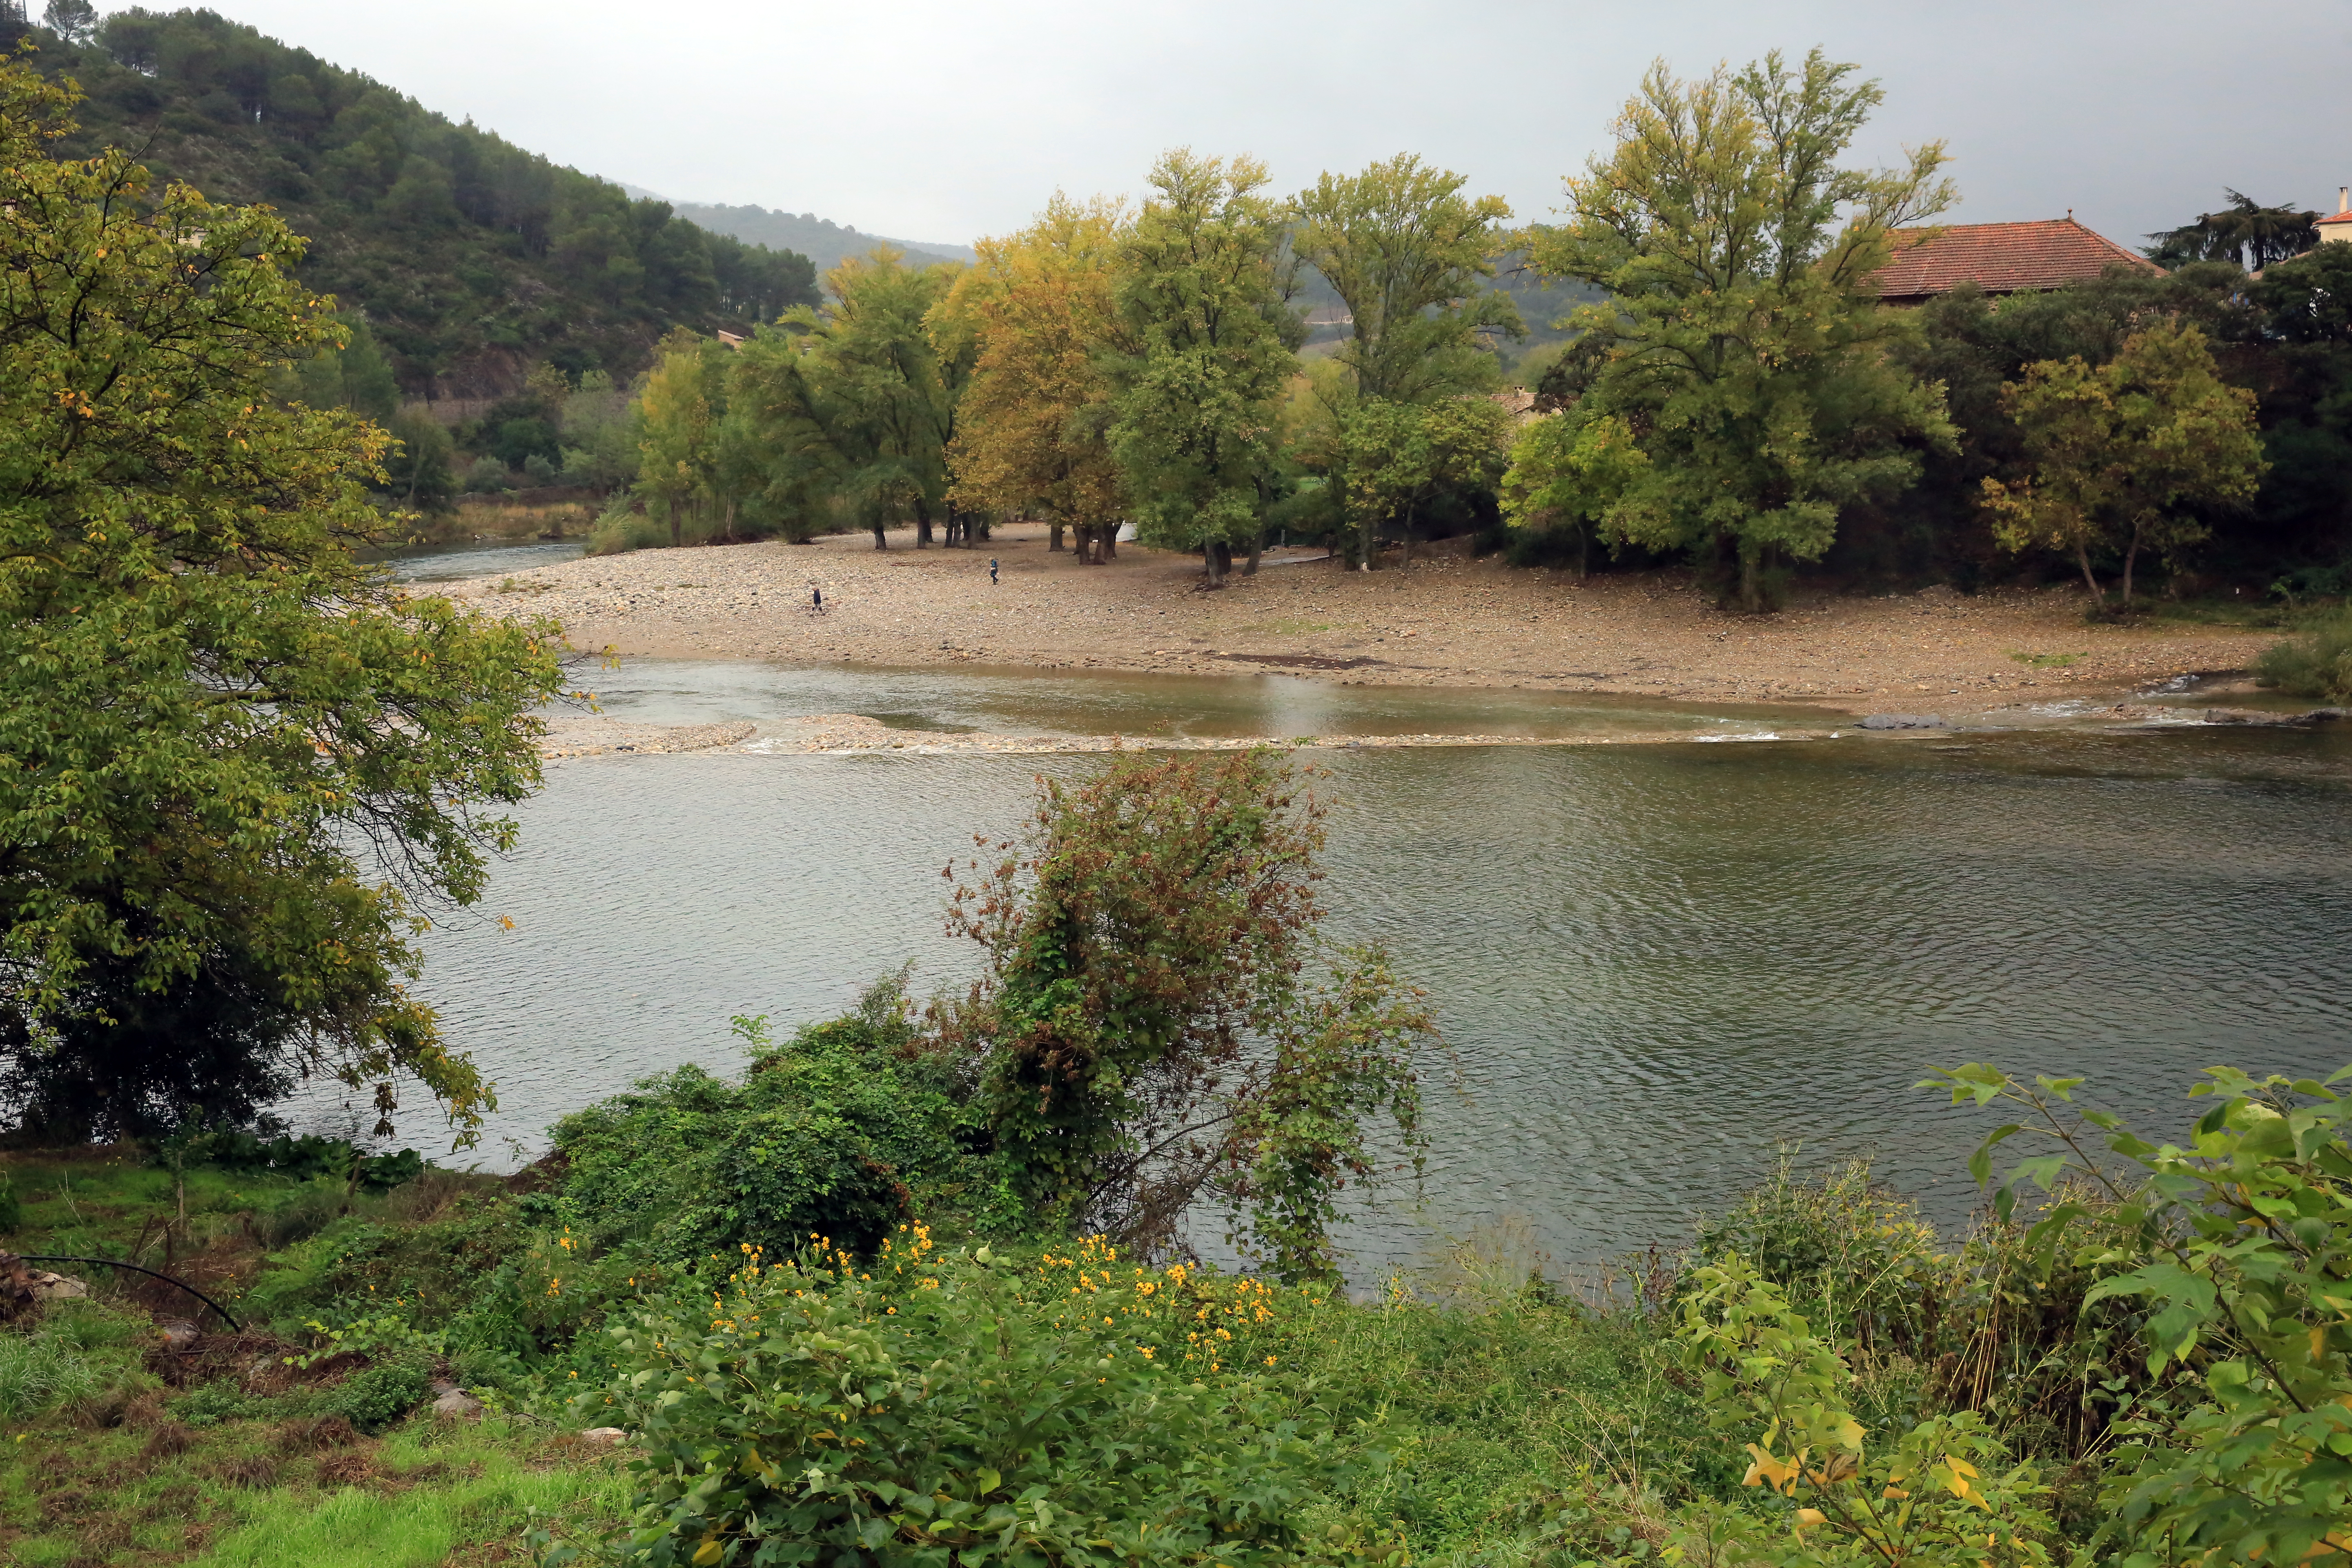
landscape, outdoor, rain, lake, river, pond, europe, stream, autumn, canon, reservoir, waterway, paysage, colors, midi, wetland, floodplain, couleurs, fleuve, landschaft, herbst, farbe, automne, occitanie, isasza, southfrance, sdfrankreich, zuidfrankrijk, mditerrane, languedocroussillon, hrault, eos5d, berges, courant, exterieur, courdeau, lorb, roquebrun, pluie, riverbanks, flussufer, loch, fish pond, geological phenomenon